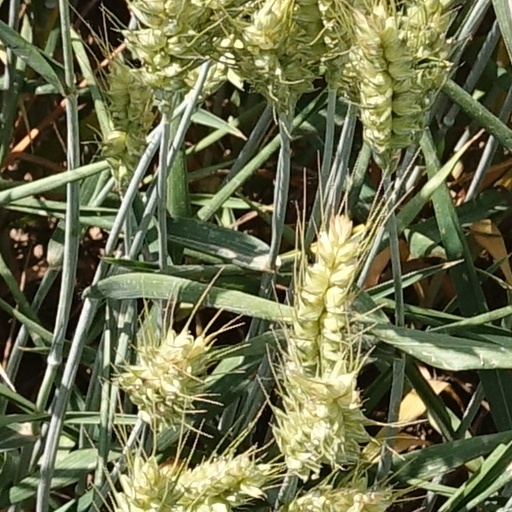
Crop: wheat